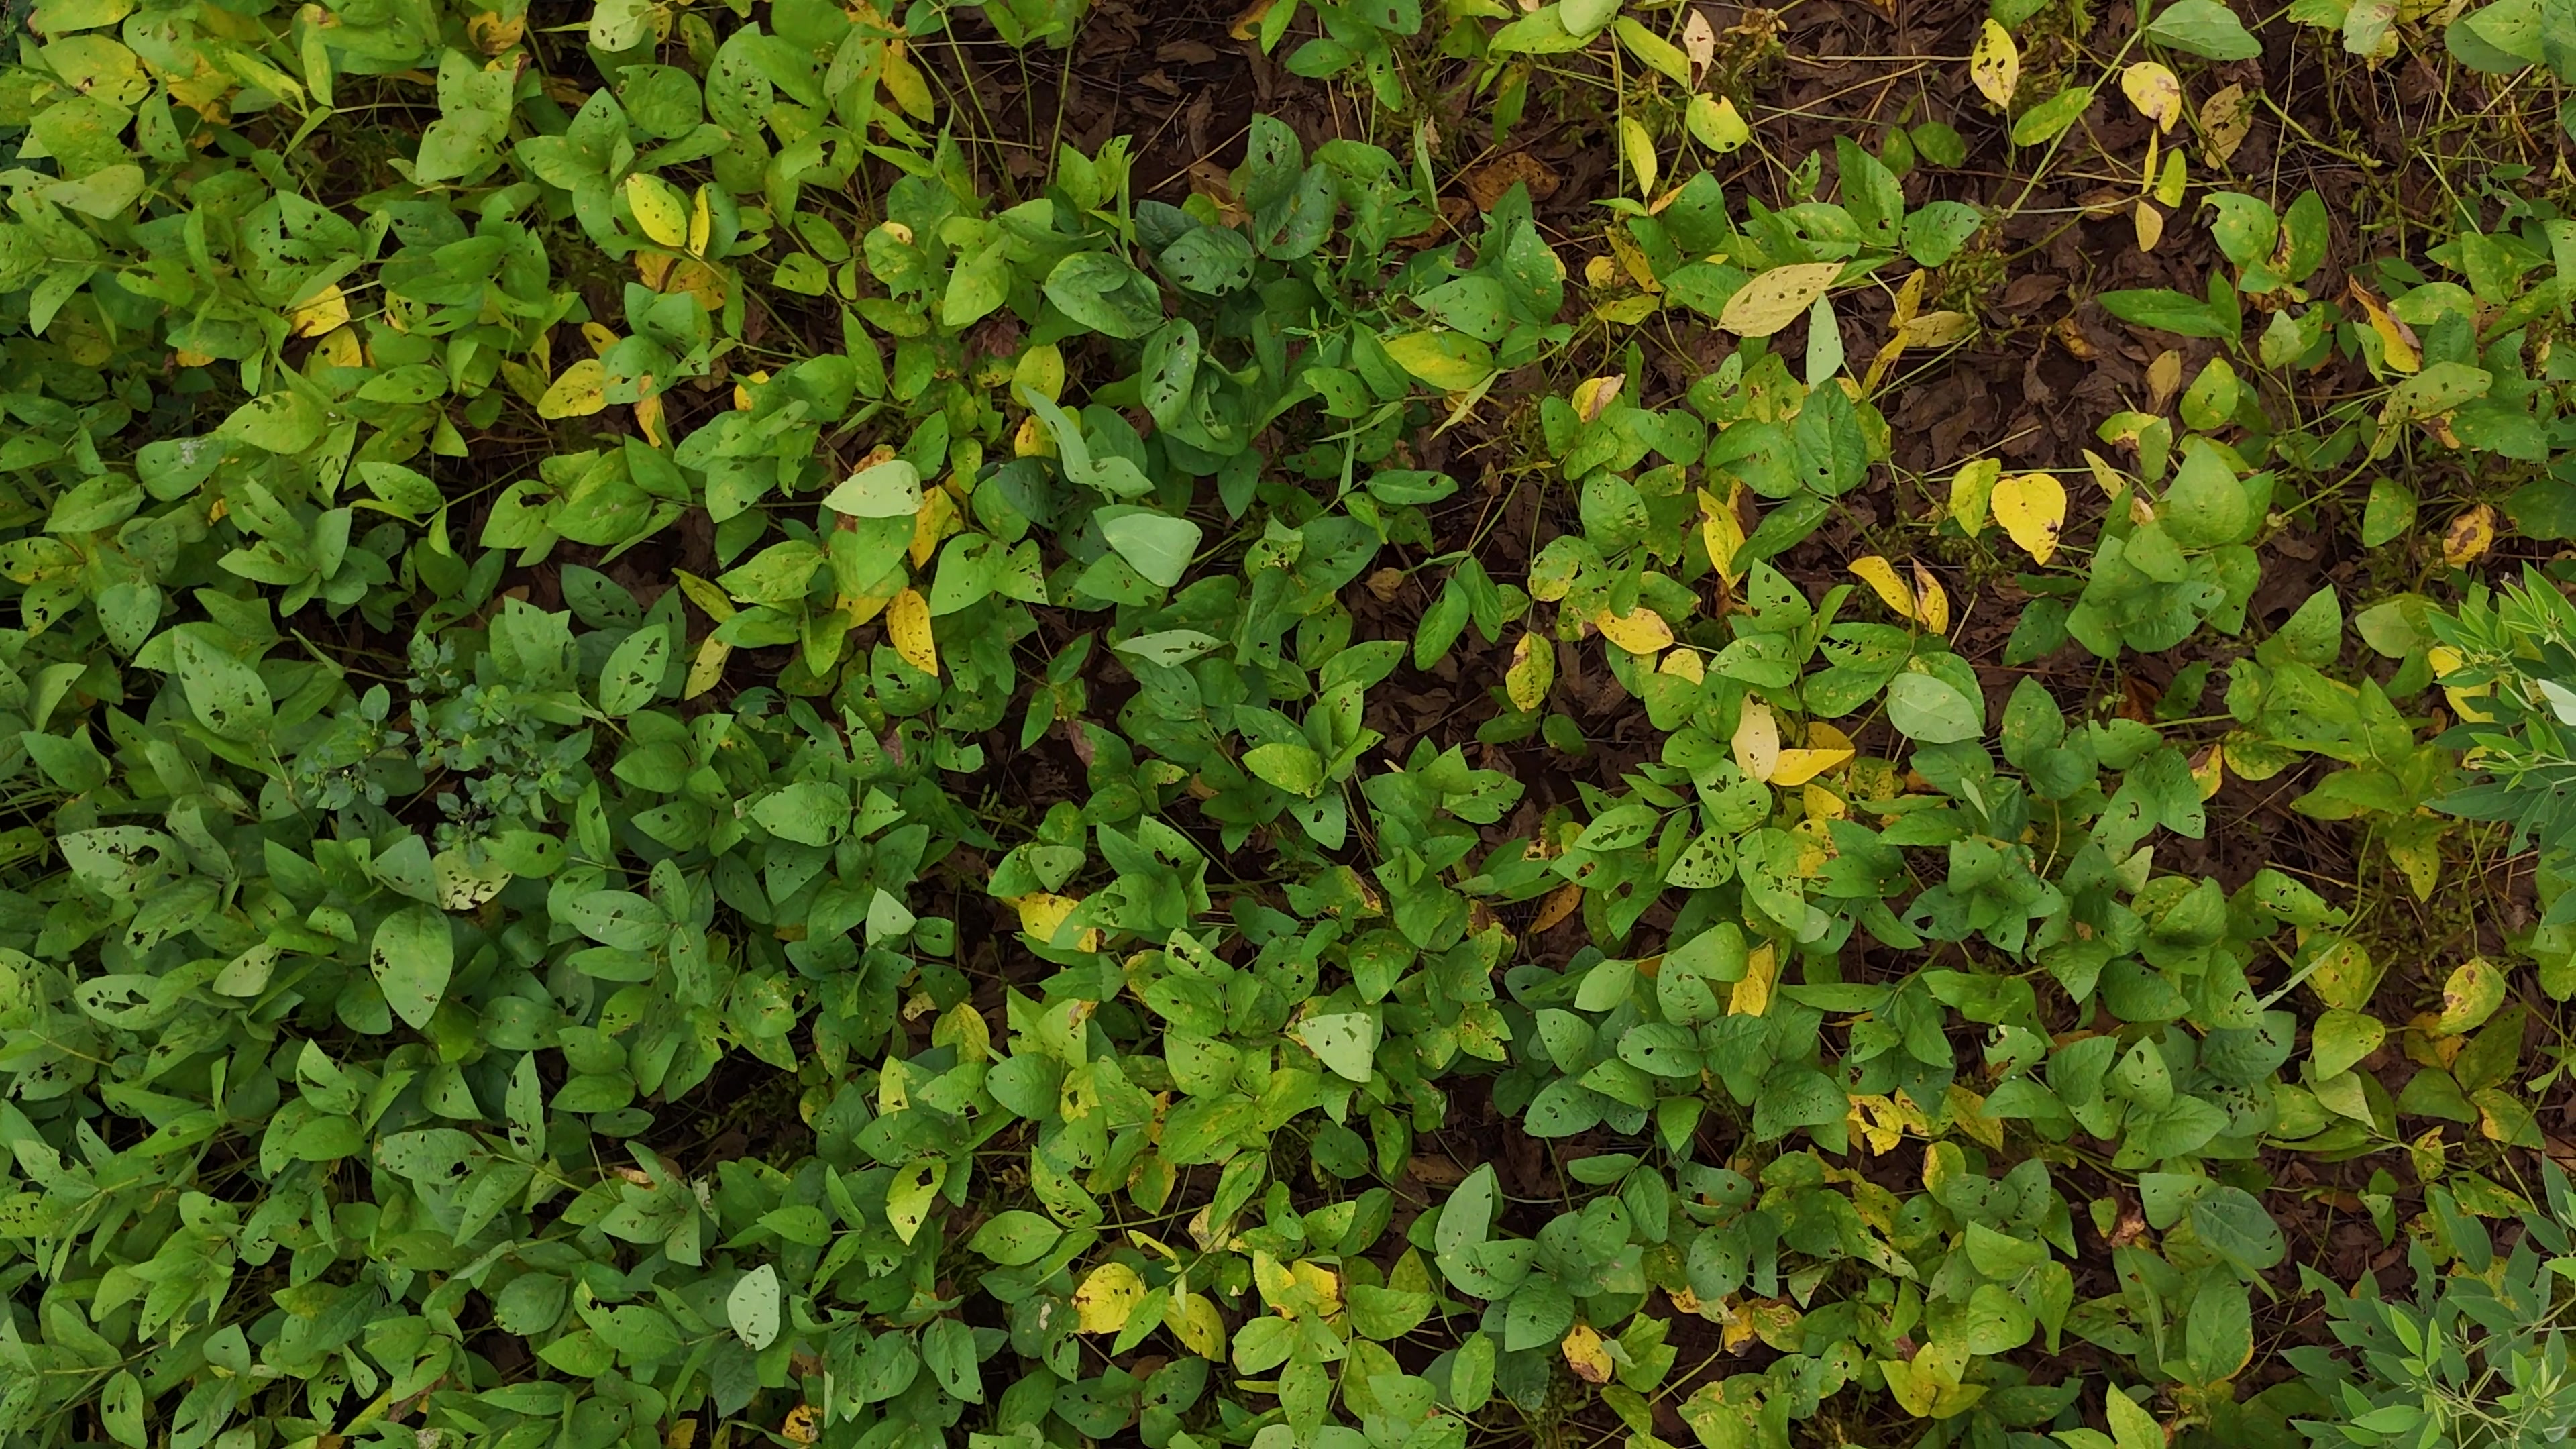
Label: Rust